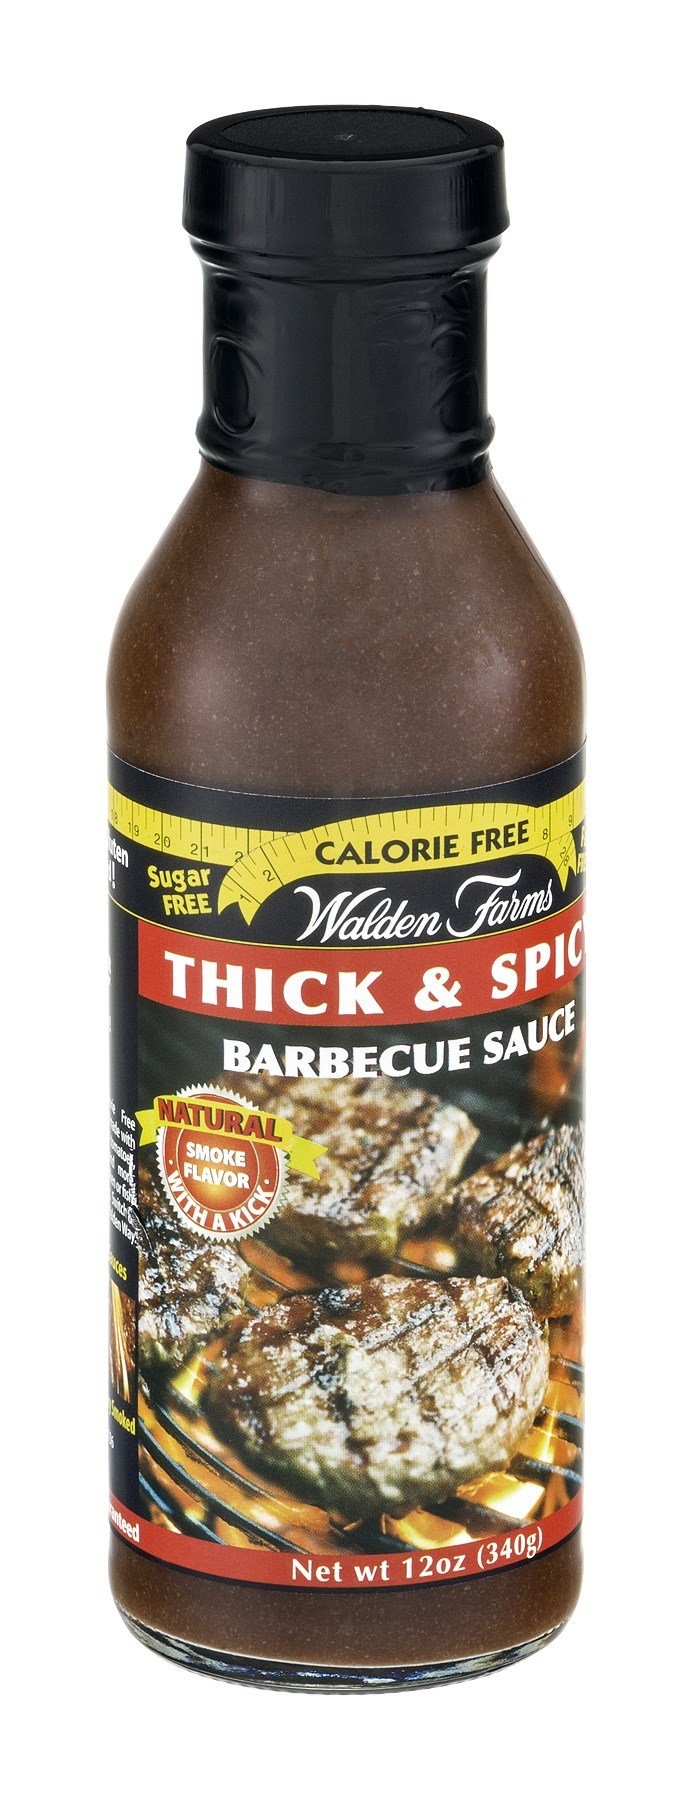
Item Name: Walden Farms Sauce Bbq Cf Thick Spicy
Value: 1.0
Unit: Count

Price: 5.16